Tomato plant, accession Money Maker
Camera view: vertical (180 deg); turntable rotation: 60 degrees
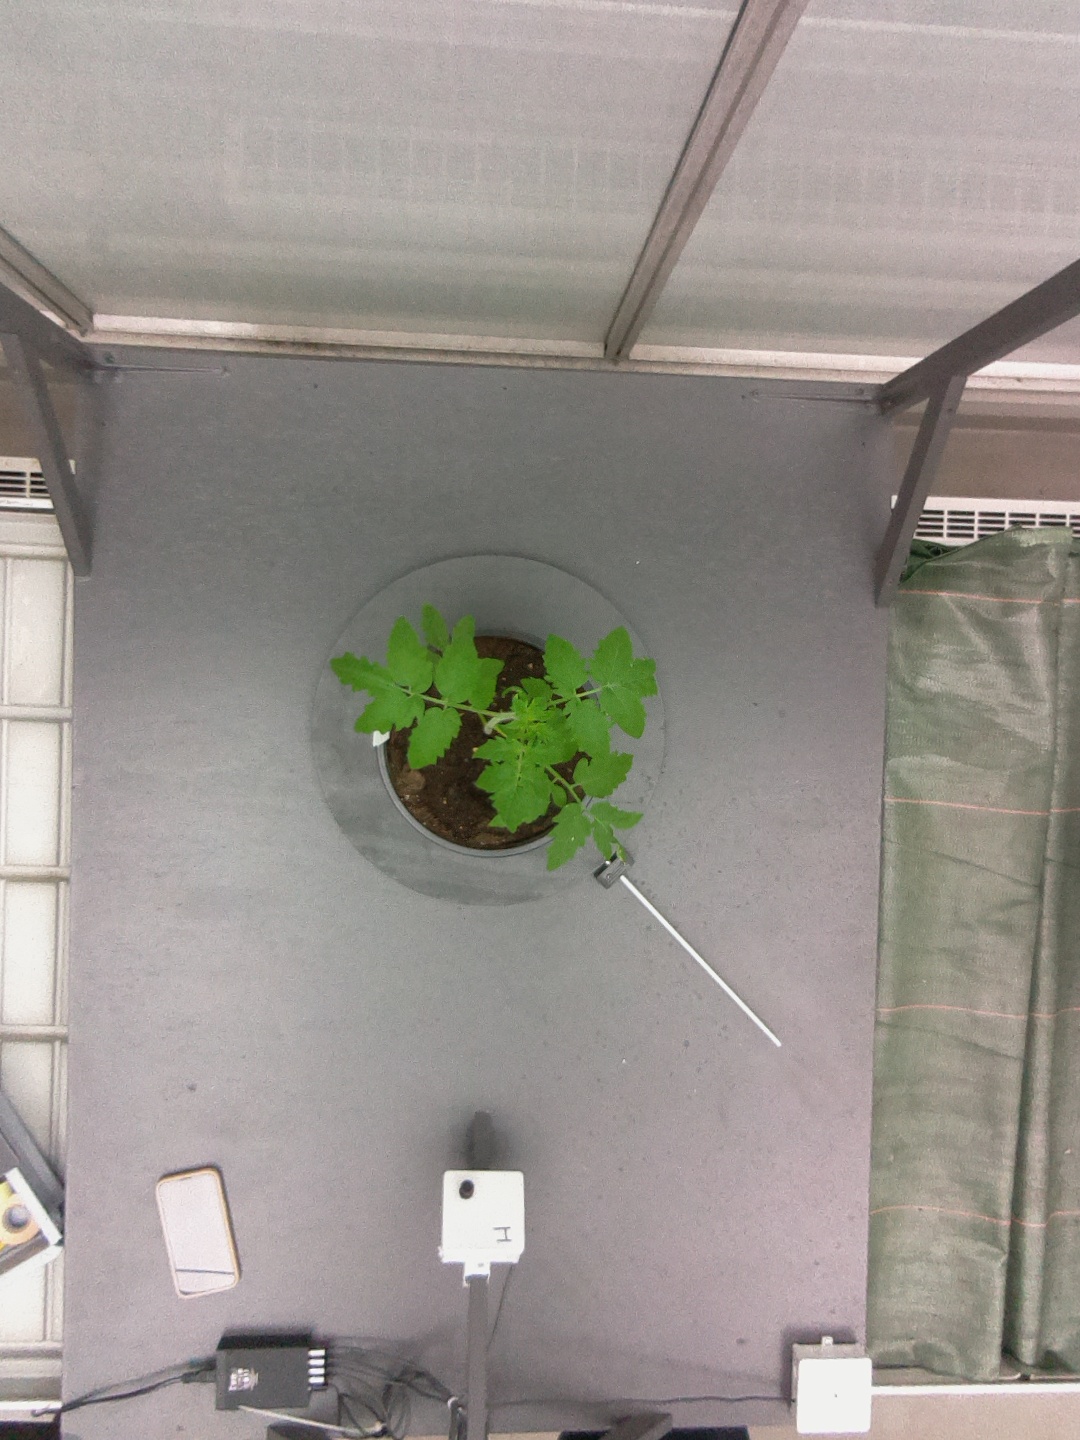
BBCH growth stage 13: 6 of true leaves visible